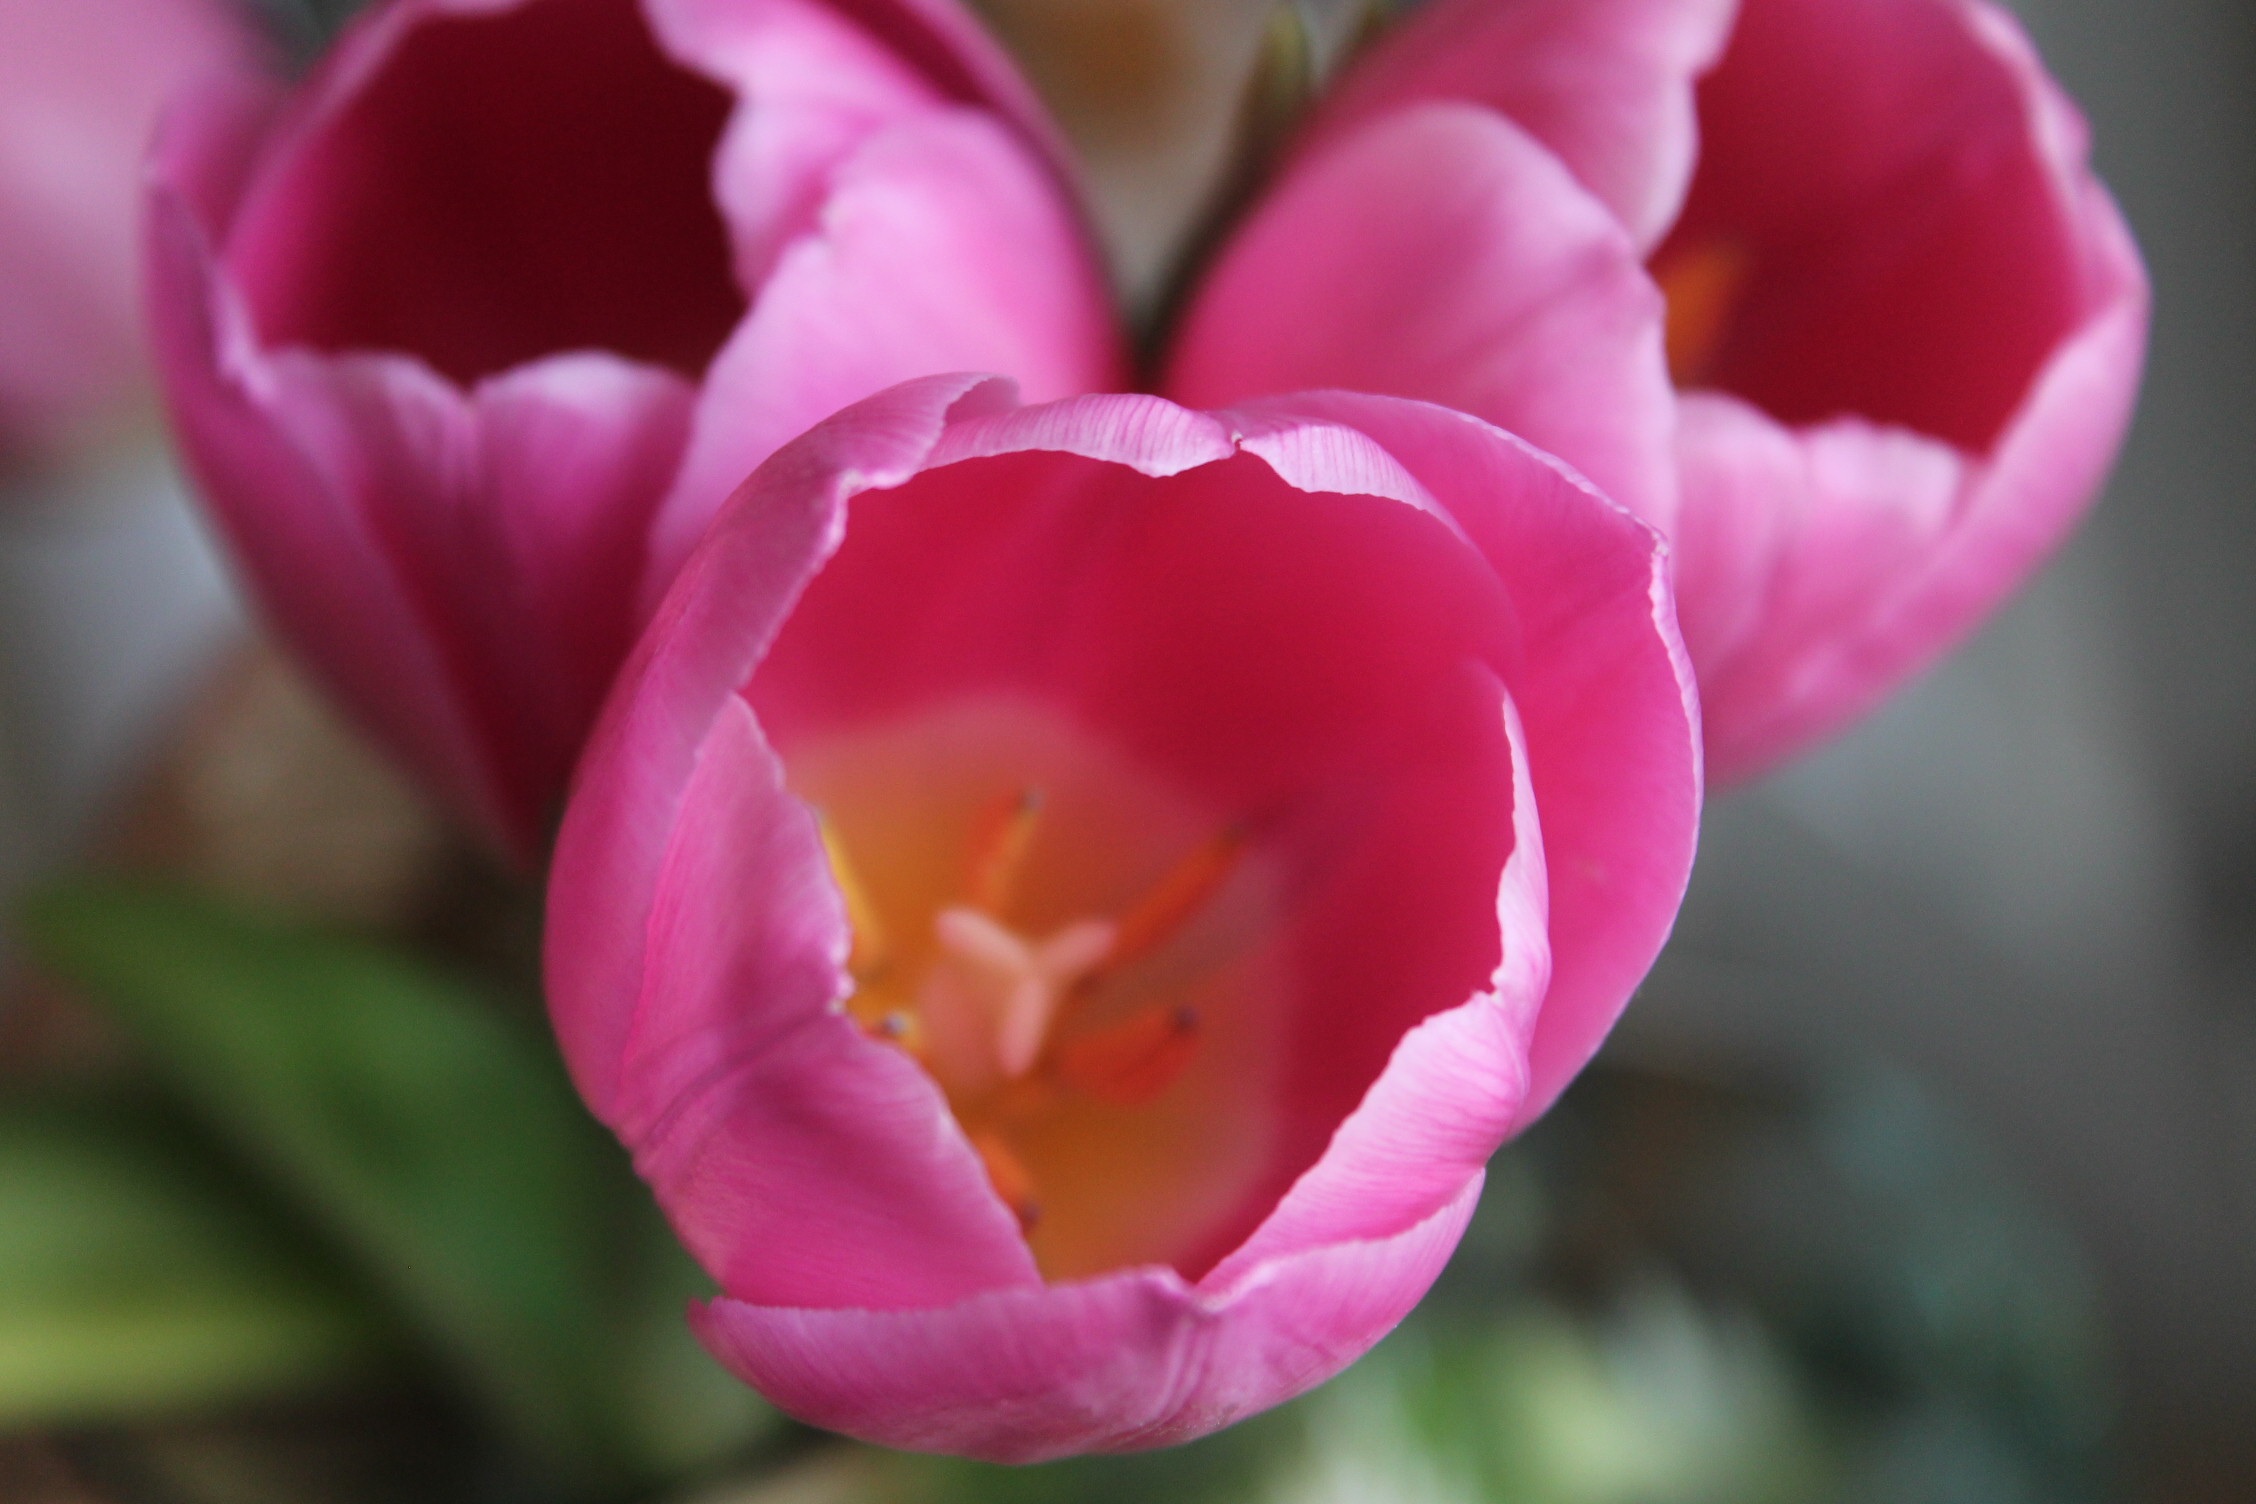
blossom, plant, flower, petal, tulip, pink, macro photography, flowering plant, lily family, land plant